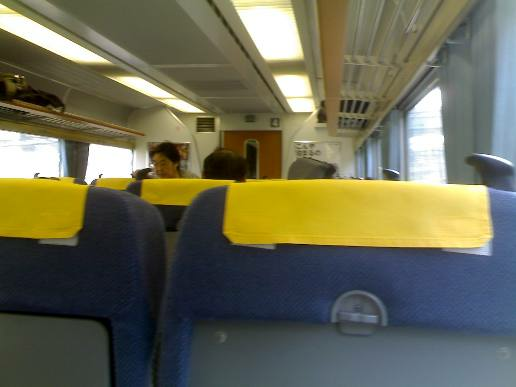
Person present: Yes